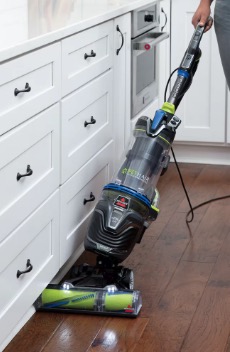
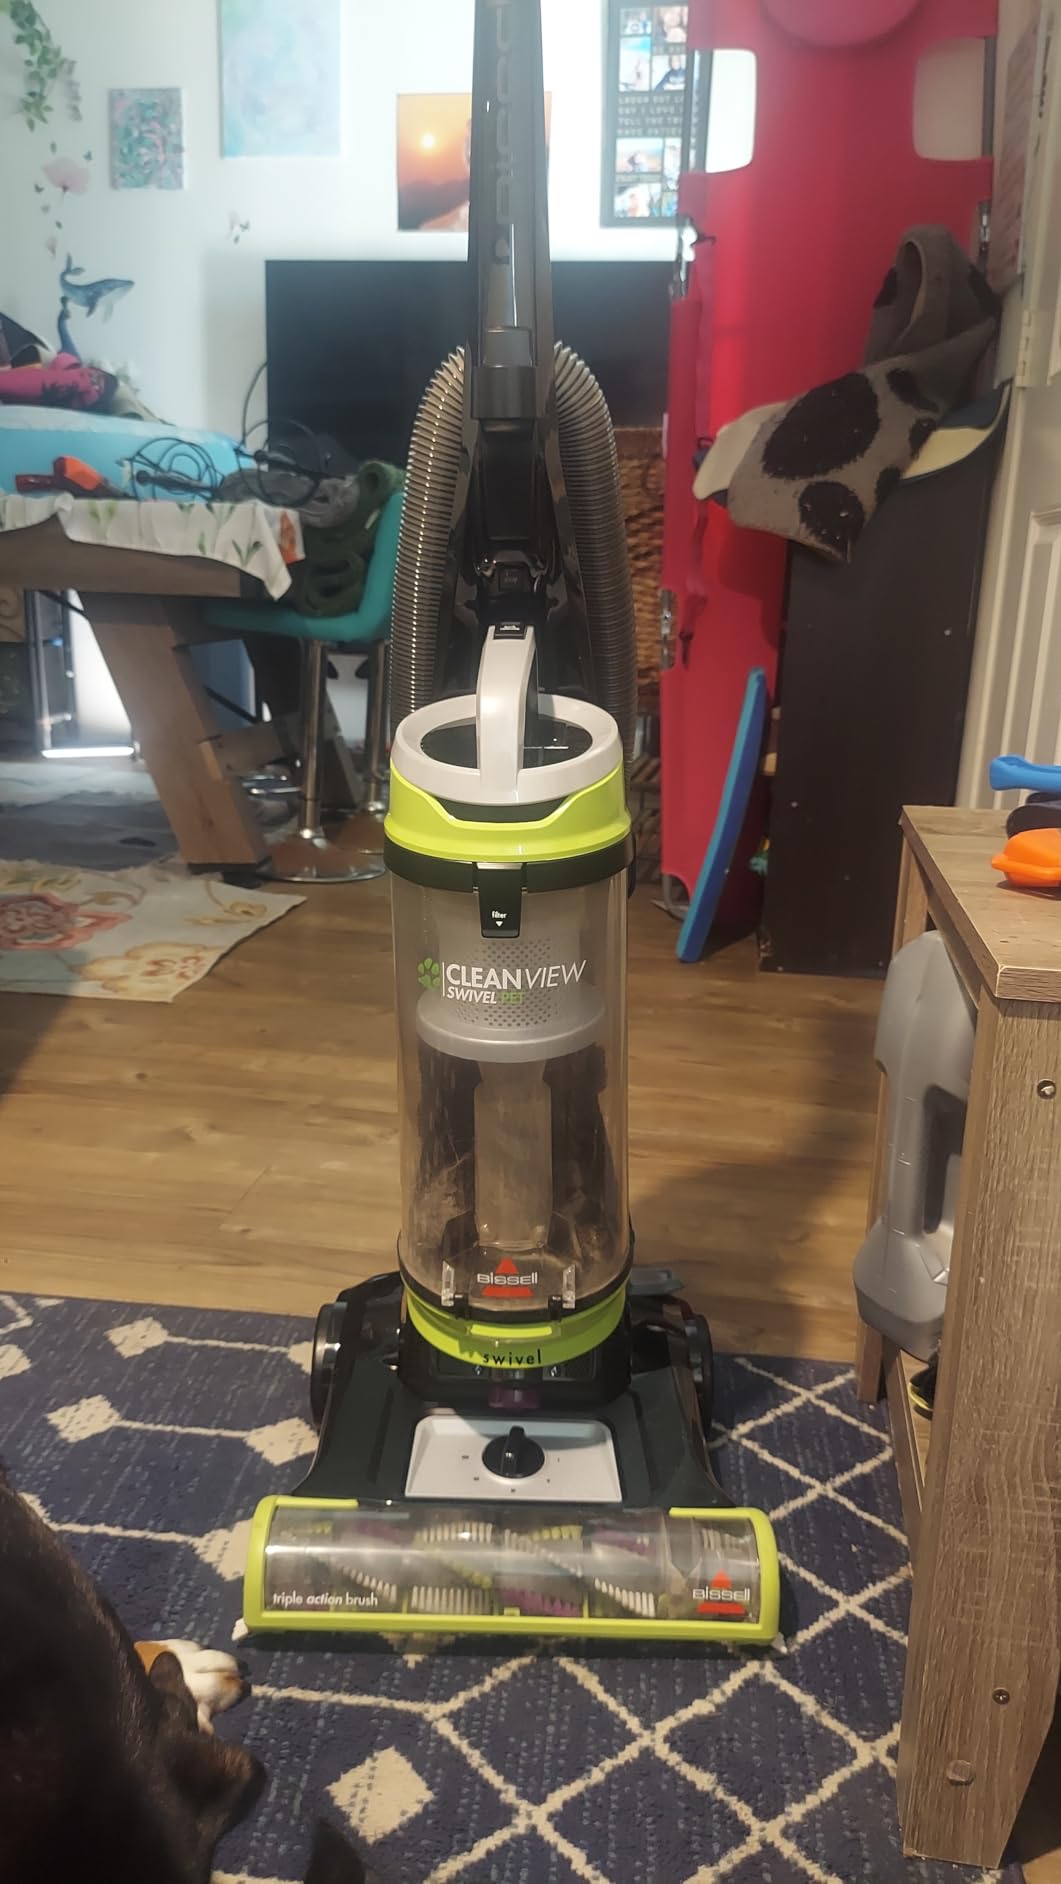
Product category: items_vacuum
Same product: no